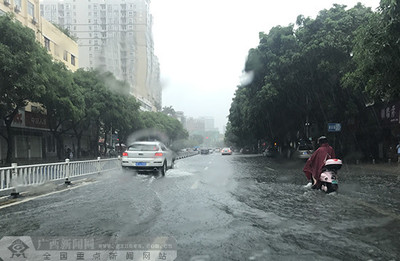
Weather: rain or strom